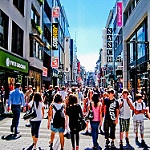
Label: street